Bonino (TV series)

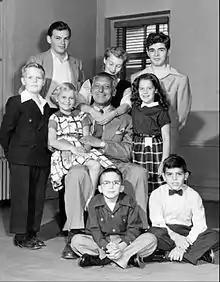
Cast of the show.

Bonino is a thirty-minute ethnic situation comedy television series starring Ezio Pinza. Originating in the Hudson Theatre in New York City, the program aired live on NBC from September 12 to December 26, 1953. The show was also known as "I, Bonino", an alternate title that many newspapers and columnists used in place of the official name when the series premiered.